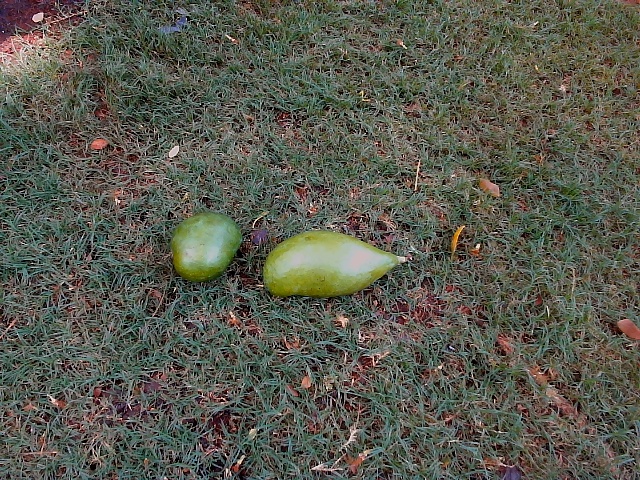
Label: Raw_Mango